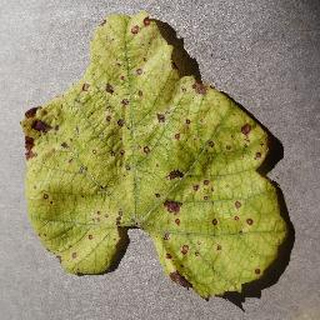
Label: grape_leaf_blight